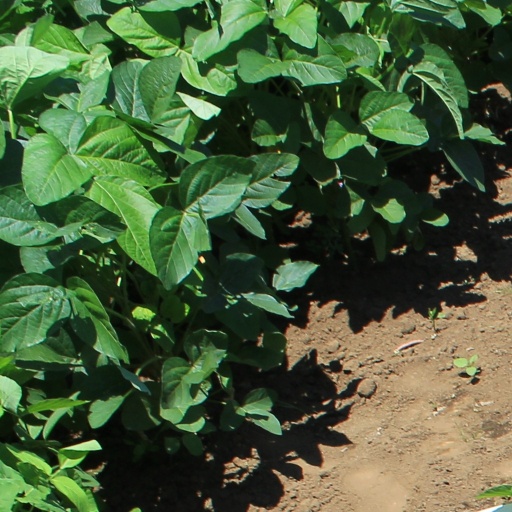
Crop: soybean